Erik Stocklin

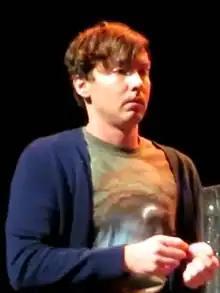
Stocklin as Patrick in "Haters Back Off", 2018.

Erik Flynn Stocklin (born September 24, 1982) is an American actor. He is known for his recurring roles on television series such as "Mistresses", "Stalker" and "Good Trouble", and for his leading role in the Netflix original series "Haters Back Off".